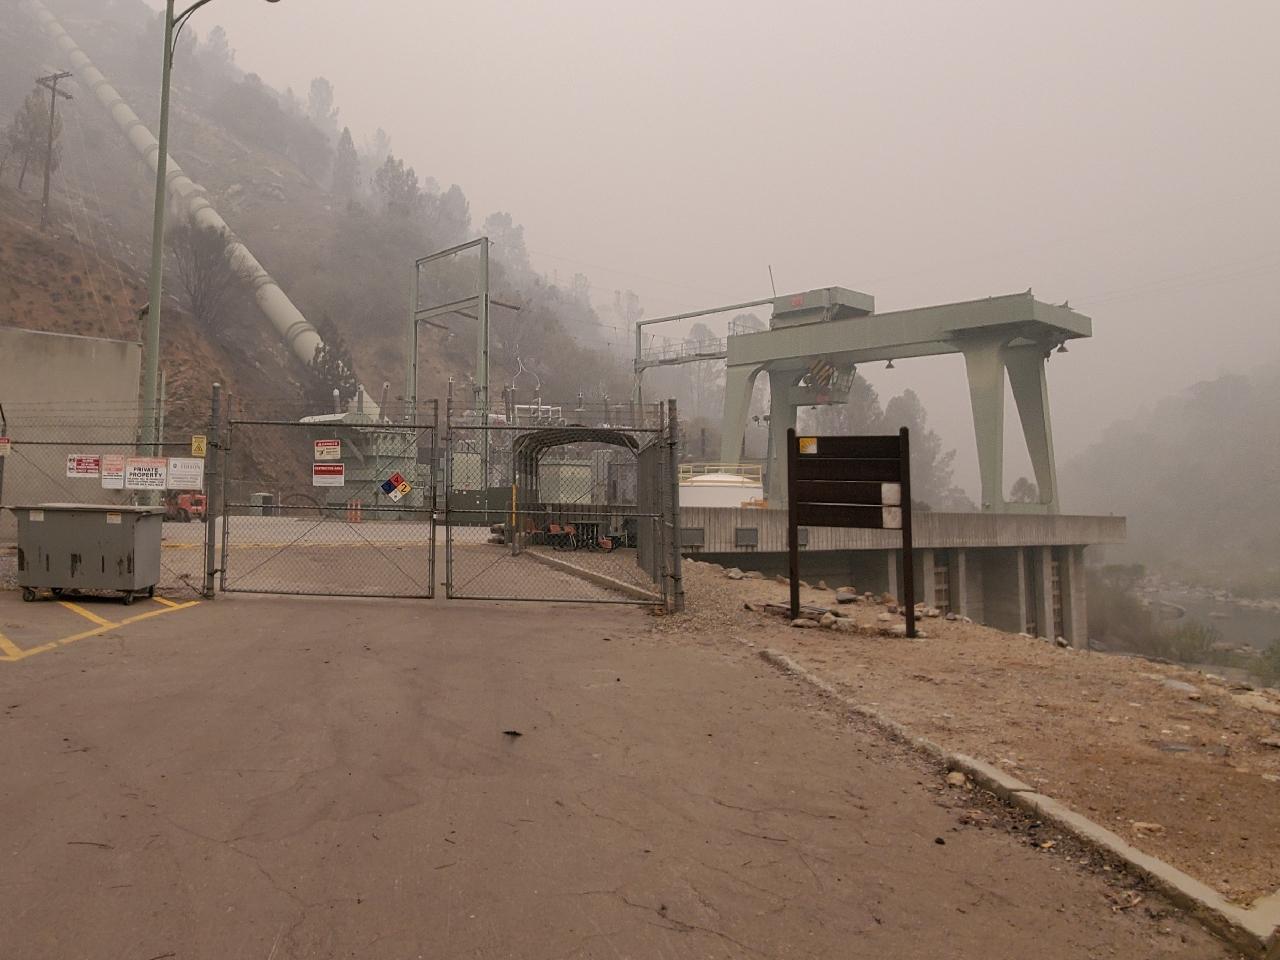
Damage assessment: affected